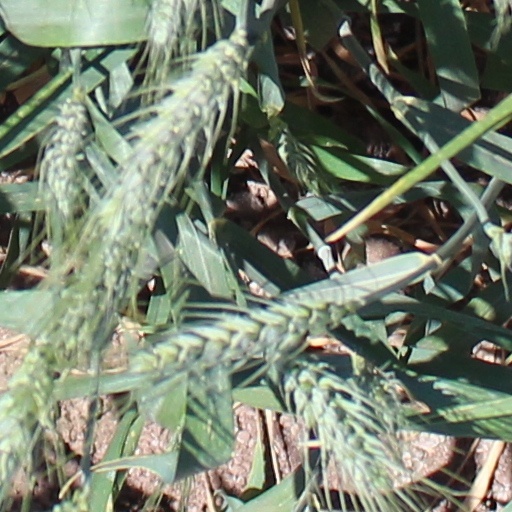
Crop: wheat